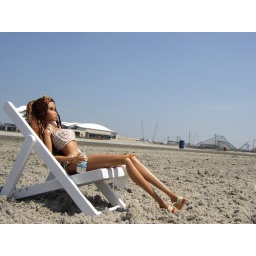
Getting some sun in the new beach chair